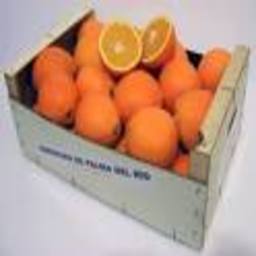
Label: Orange